Chennimalai

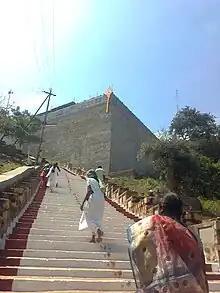
Chennimalai Murugan Temple

The temple of Chennimalai is situated on the banks of Noyyal also called Kânchima Nadhi. The Sanctum Sanctorum faces the east. Just in front of the temple, one finds the Puliyadi Vinâyagar. Inside the temple to the right of Moolavar are the shrines of Mârkandeswarar and to the left Umayavalli. On the left side are the shrines of Kasi Viswanâthar and Visâlâkshi.